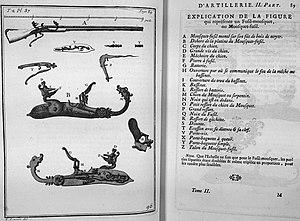
Mémoires d'artillerie, recueillis par M. Surirey de Saint Remy, exemplaire de la B.M. de Reims, troisième édition.
La platine d'une arme à feu est un ensemble mécanique assurant la percussion. Il en existe de nombreuses variantes.